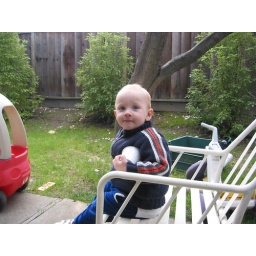
Colin sitting in a grownup chair in the backyard.